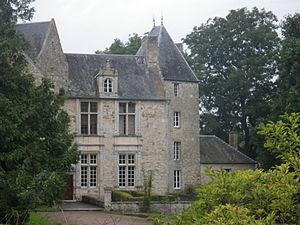
Château de Bernesq, actuellement Haras de Bernesq, Calvados This building is indexed in the Base Mérimée, a database of architectural heritage maintained by the French Ministry of Culture,
Bernesq, prononcé [bɛʁnɛ] ou [bɛʁnɛsk], est une commune française située dans le département du Calvados en région Normandie, peuplée de 204 habitants.
Cette liste regroupe une partie des monuments historiques du Calvados.
Cette liste regroupe une partie des monuments historiques du Calvados.